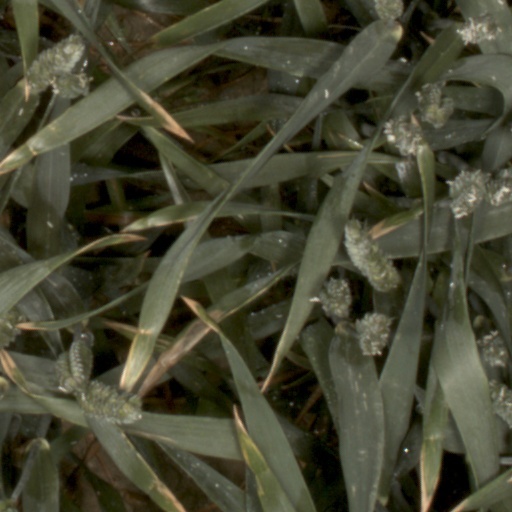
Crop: wheat